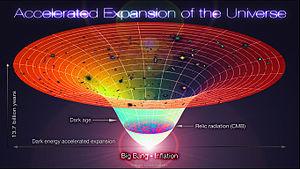
En cosmologie, le modèle ΛCDM désigne un modèle cosmologique du Big Bang paramétré par une constante cosmologique notée par la lettre grecque Λ et associée à la matière noire froide. Il est souvent appelé modèle standard du Big Bang, car c'est le modèle le plus simple qui rende compte des propriétés du cosmos :